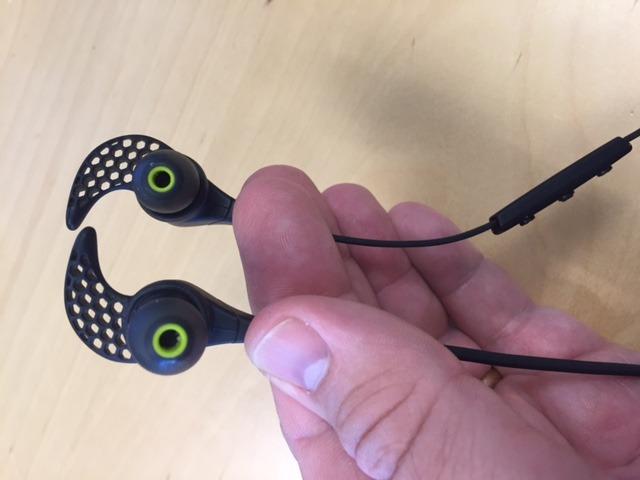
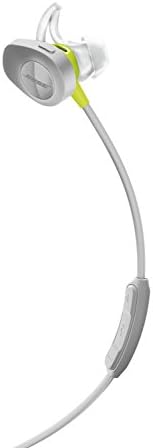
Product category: headphones
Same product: no